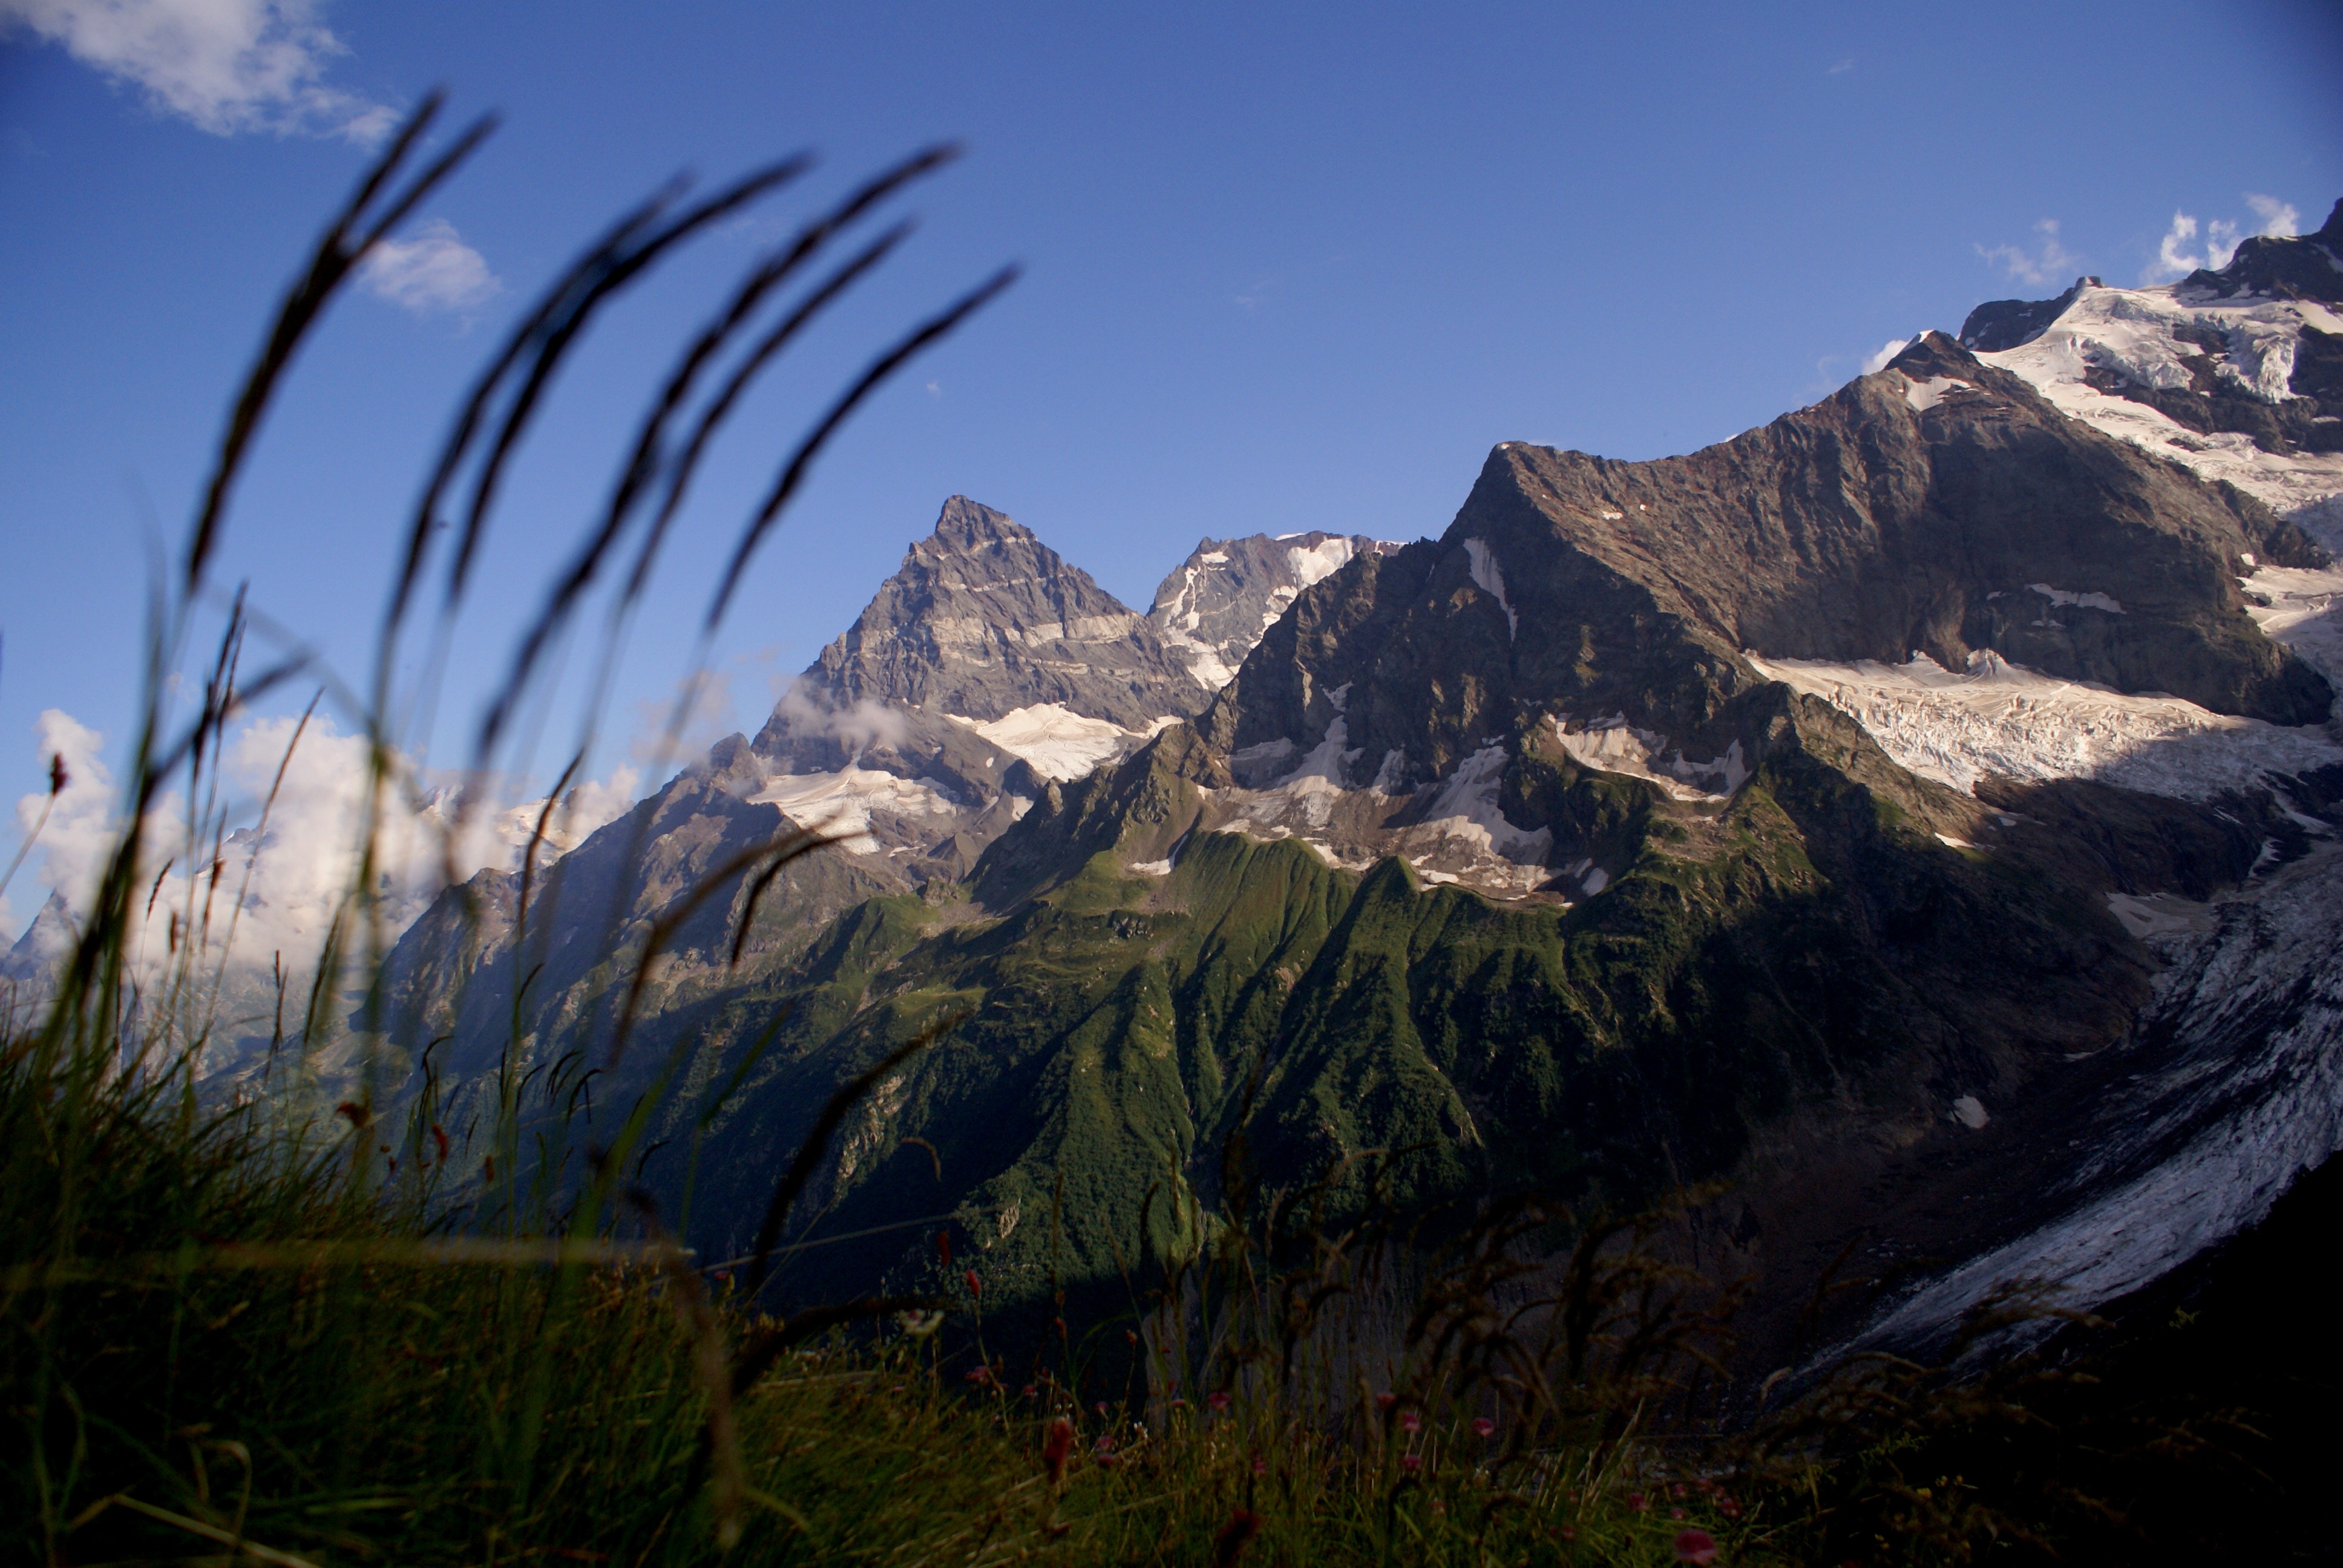
landscape, nature, wilderness, walking, mountain, hill, valley, mountain range, autumn, ridge, summit, alps, plateau, landform, mountain pass, geographical feature, mountainous landforms